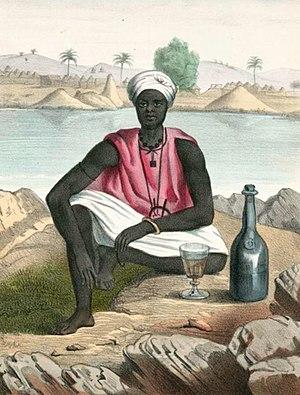
Le tiédo désigne généralement un guerrier et homme de parole des anciens royaumes du Sénégal, de Gambie et du sud de la Mauritanie, adepte des croyances traditionnelles africaines, opposé à la colonisation et réfractaire à l'islamisation et à la christianisation. Les Tiédos étaient connus pour leur fierté et leur intrépidité, ils n'avaient nulle peur de la mort. Belliqueux, ils intervenaient dans la plupart des conflits. Le sens du mot peut toutefois varier selon le contexte.
Les Wolofs constituent une population d'Afrique de l'Ouest vivant principalement au Sénégal où ils représentent environ 41.6 %. Ils arrivent en troisième position en Gambie avec 16 % des habitants et environ 9 % en Mauritanie. Ils sont aussi présents au Mali, en Europe et en Amérique du Nord, où la diaspora sénégalaise est bien implantée.